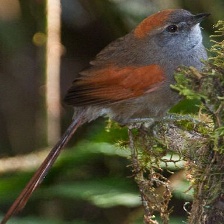
Species: AZARAS SPINETAIL
Scientific name: SYNALLAXIS AZARAE